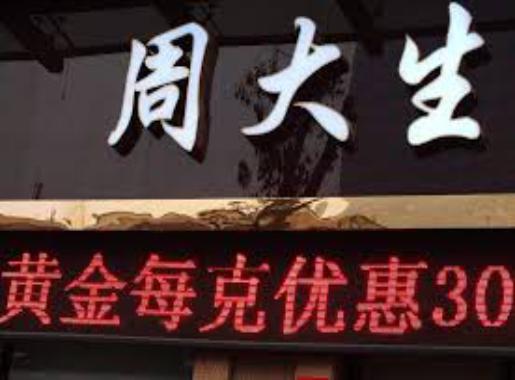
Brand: CHOW TAI SENG-1
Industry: Others